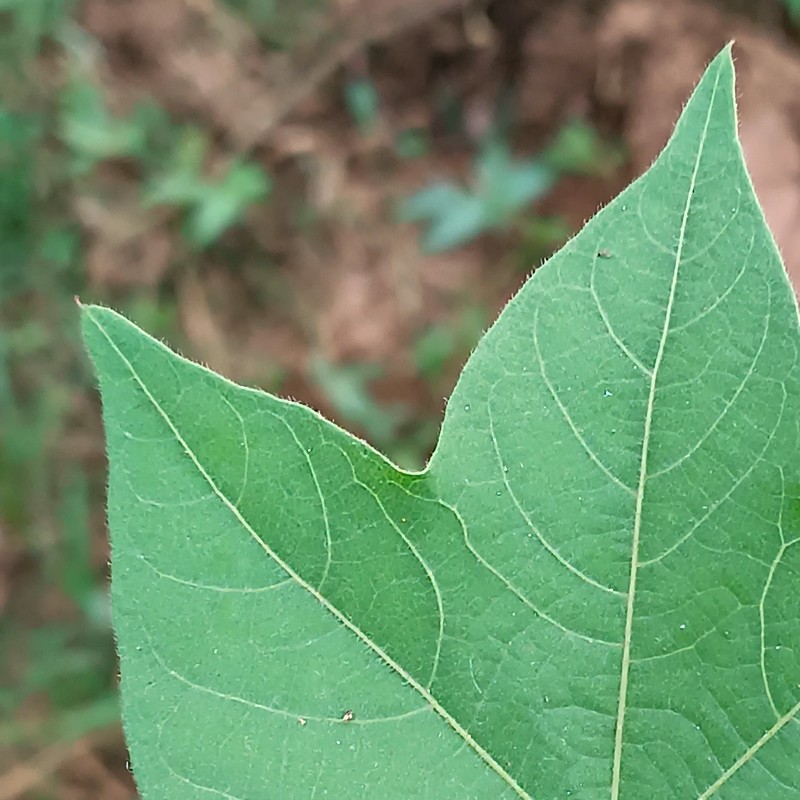
Label: Healthy Leaf